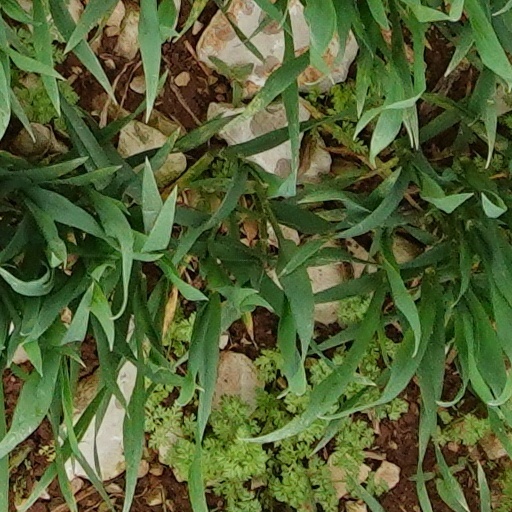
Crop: wheat